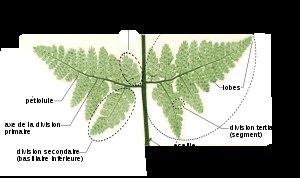
La fronde désigne l'organe végétal qui joue le rôle de feuille chez certaines plantes telles que palmiers et fougères ou grandes algues.